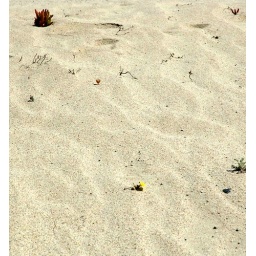
A few lonely plants in a big field of sand.